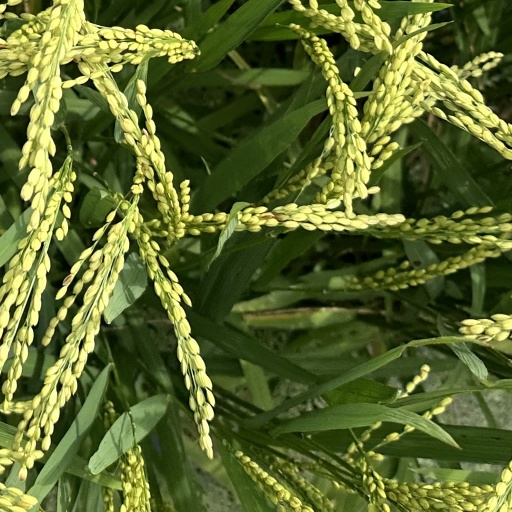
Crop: rice